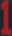
Number: 1